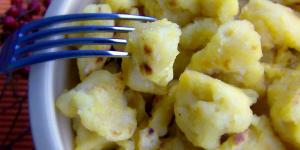
noquis de quinua caseros